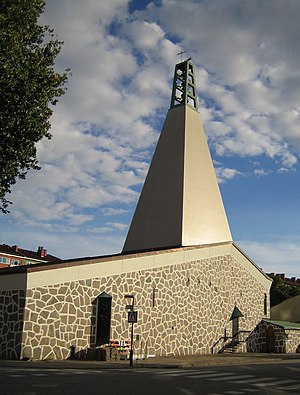
Vår Frälsares församling
Vår Frälsares kyrka
Vår Frälsares församling er et romerskkatolskt sogn i Malmø, Skåne, i det sydligste Sverige. Sognet blev grundlagt i 1870, og den første sognepræst var Bernhard zu Stolberg. Fra 1872 til 1960 lå sognekirken af samme navn dér, hvor Raoul Wallenbergs park ligger i dag. Sognekirken blev med tiden for lille, og en ny opførtes efter et projekt af arkitekten Hans Westman i Malmø-bydelen Hästhagen. Den nye kirke indviedes den 9. april 1960 af sognepræst Bernhard Koch.